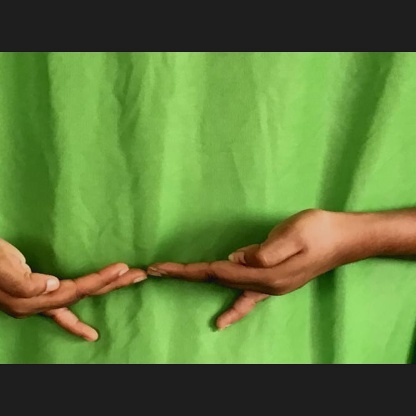
Mudra: Khatva